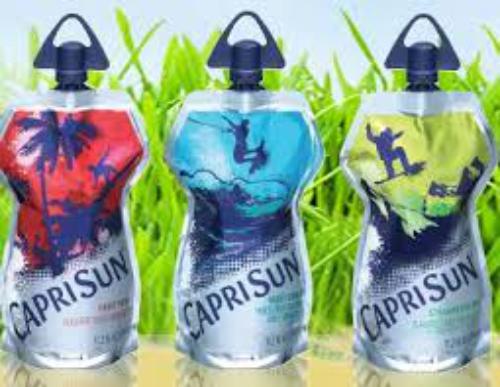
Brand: Capri Sun
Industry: Food